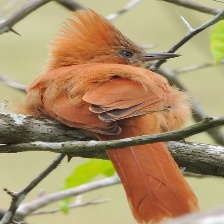
Species: CAATINGA CACHOLOTE
Scientific name: PSEUDOSEISURA CRISTAT